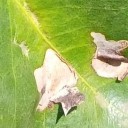
Label: Miner